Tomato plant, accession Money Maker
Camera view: vertical (180 deg); turntable rotation: 210 degrees
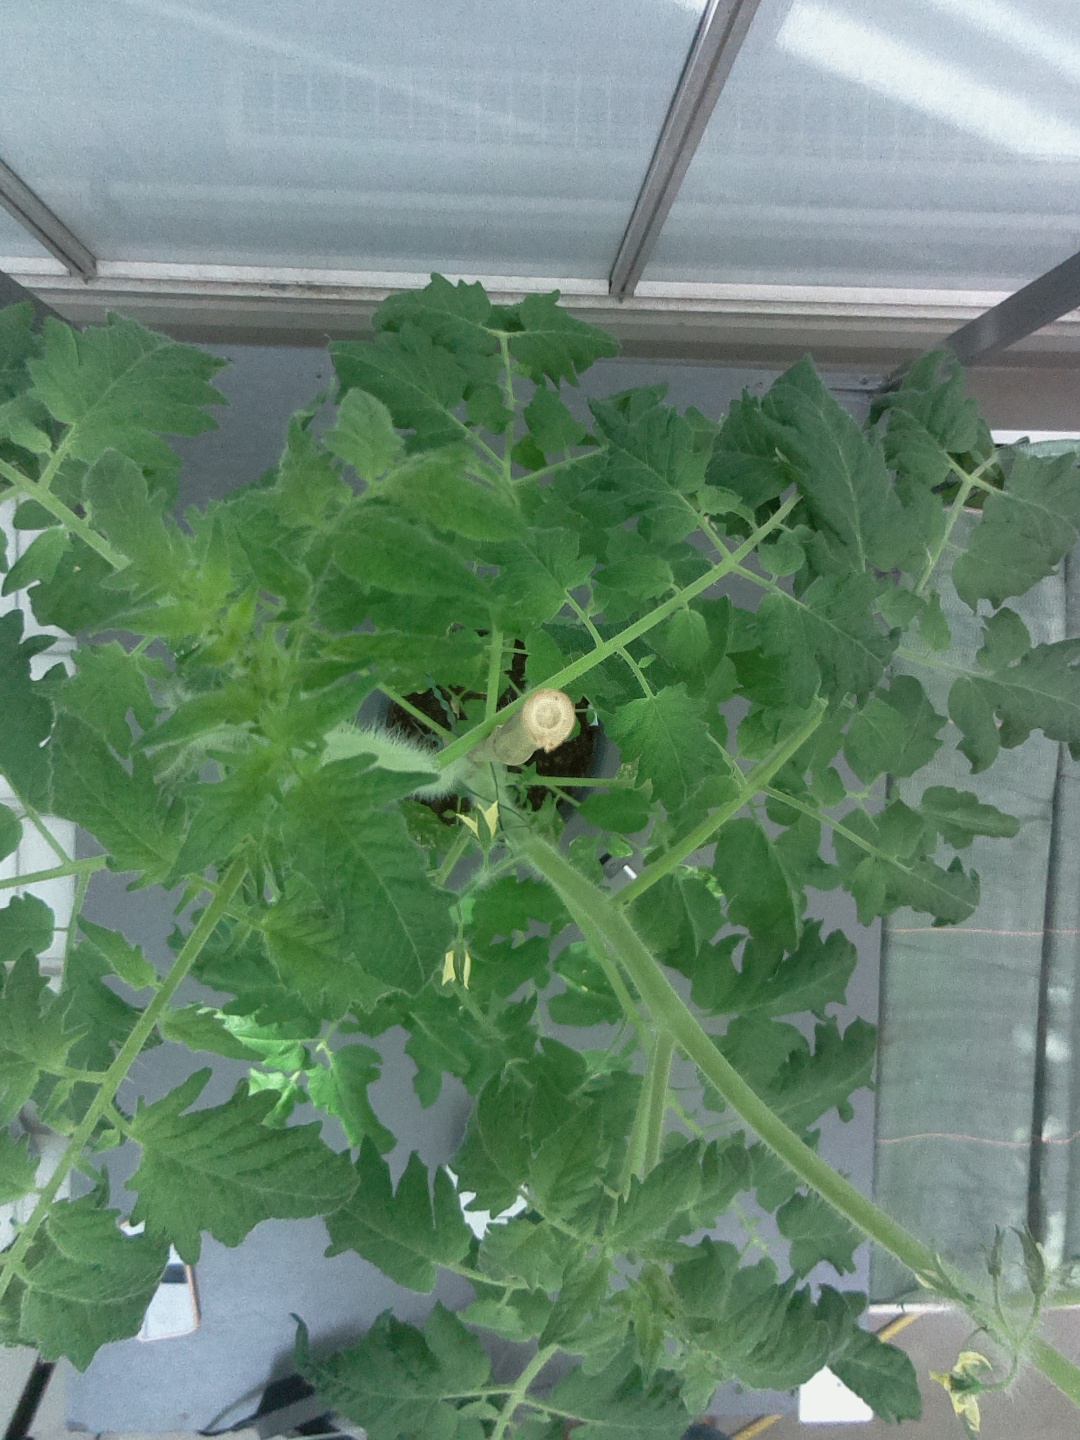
BBCH growth stage 64: 40%-50% of flowers open